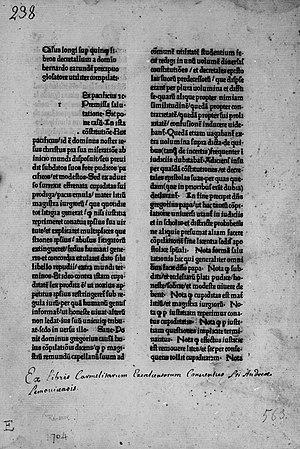
Les décrétales de Grégoire IX sont une collection officielle de textes de droit canonique, promulgués depuis le IIIᵉ concile du Latran jusqu'à 1234, réunie par Raymond de Peñafort sur ordre du pape Grégoire IX. Promulguée par la bulle Rex pacificus du 5 septembre 1234, elle fait partie du Corpus juris canonici.